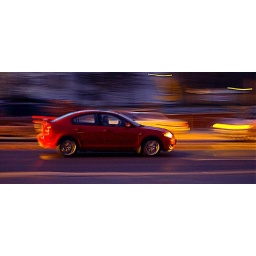
red car in the evening